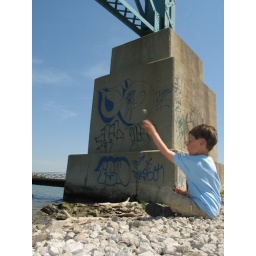
Jack throws some stones into the Detroit river under the Ambassador Bridge. Windsor, ON